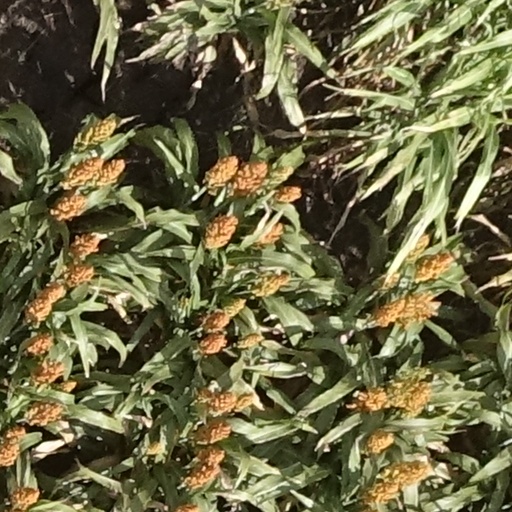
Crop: sorghum